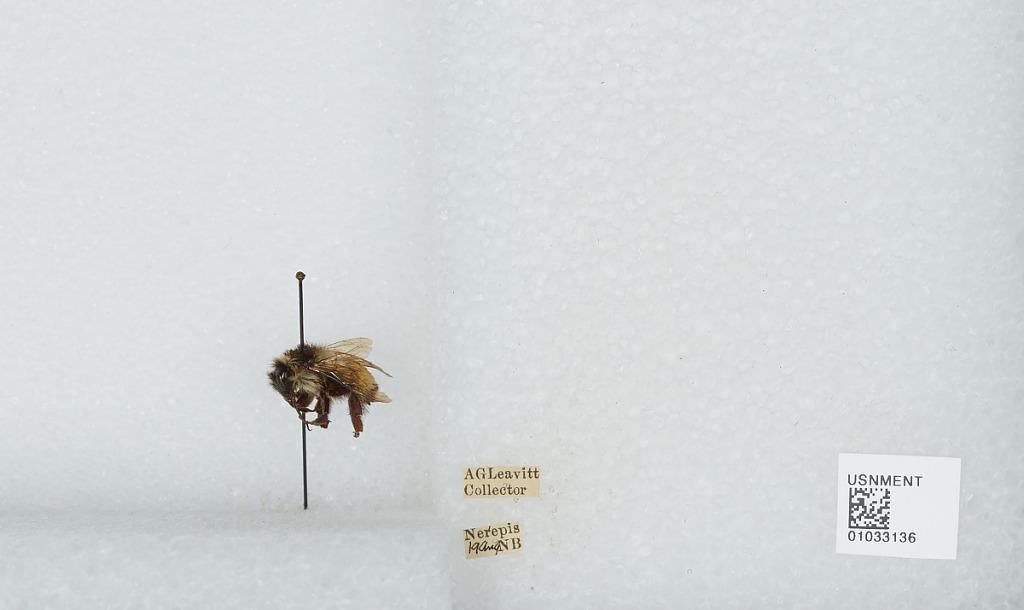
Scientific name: Bombus (Pyrobombus) ternarius Say
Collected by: A. Leavitt
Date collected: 1919-8-
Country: Canada
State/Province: New Brunswick
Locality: Nerepis
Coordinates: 45.3969, -66.3072